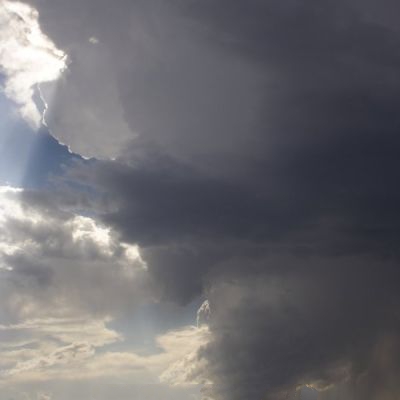
Cloud type: Cumulonimbus (Cb)